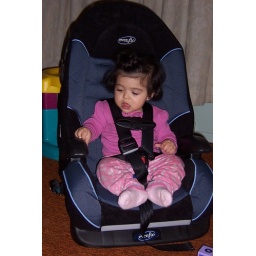
100_6344 - sitting in her big girl carseat